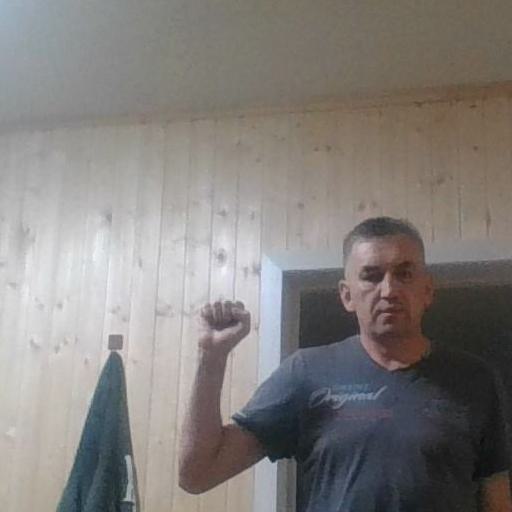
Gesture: fist